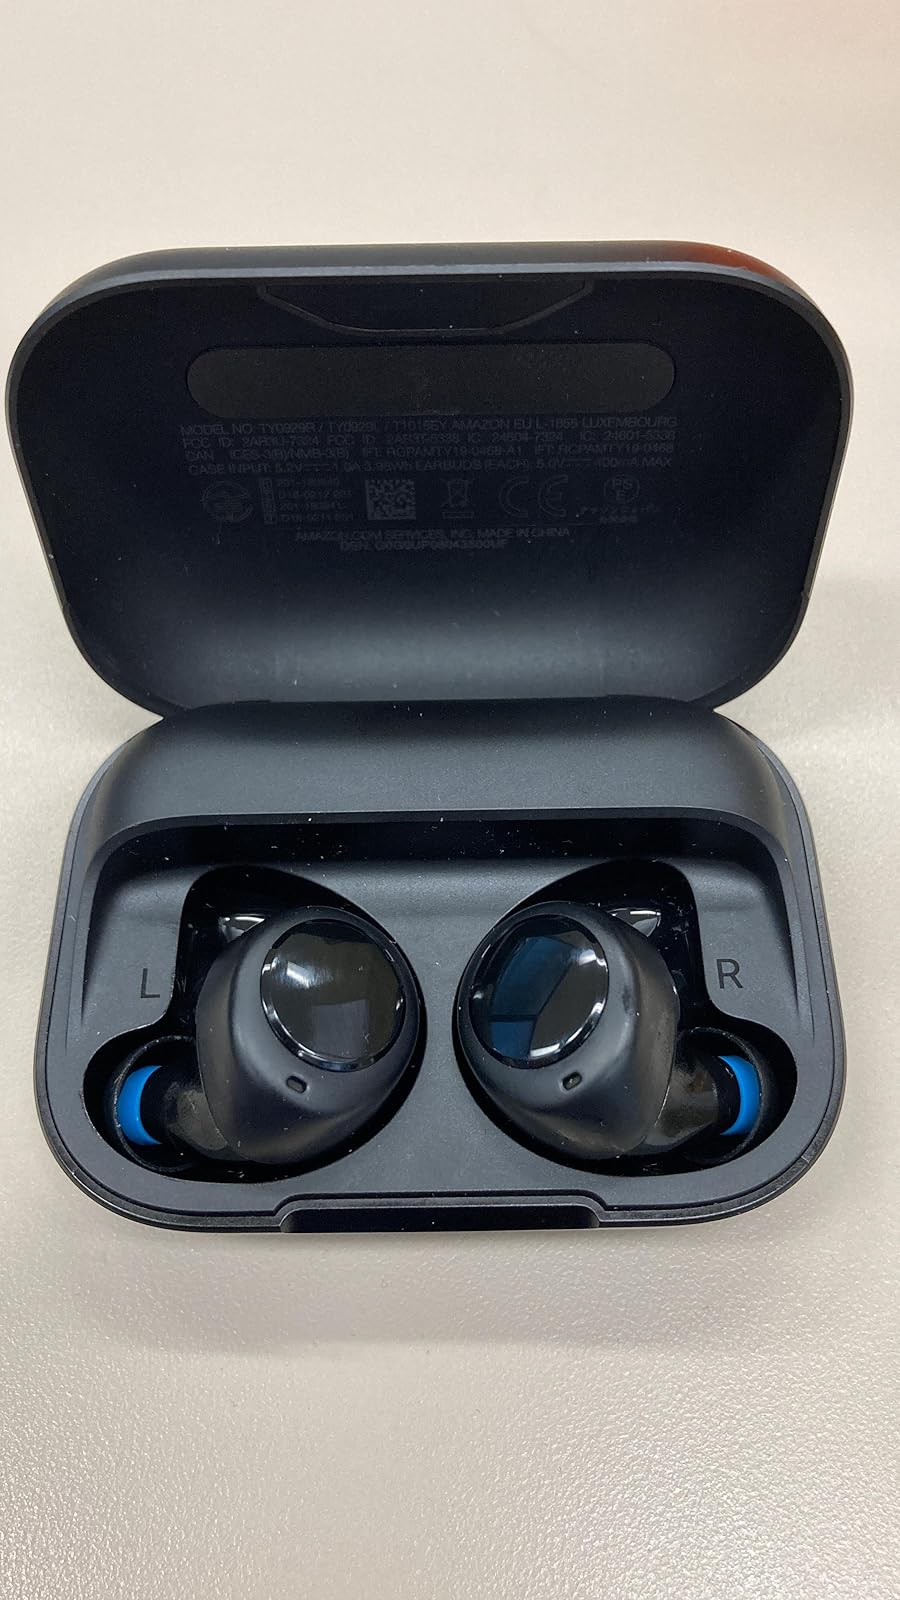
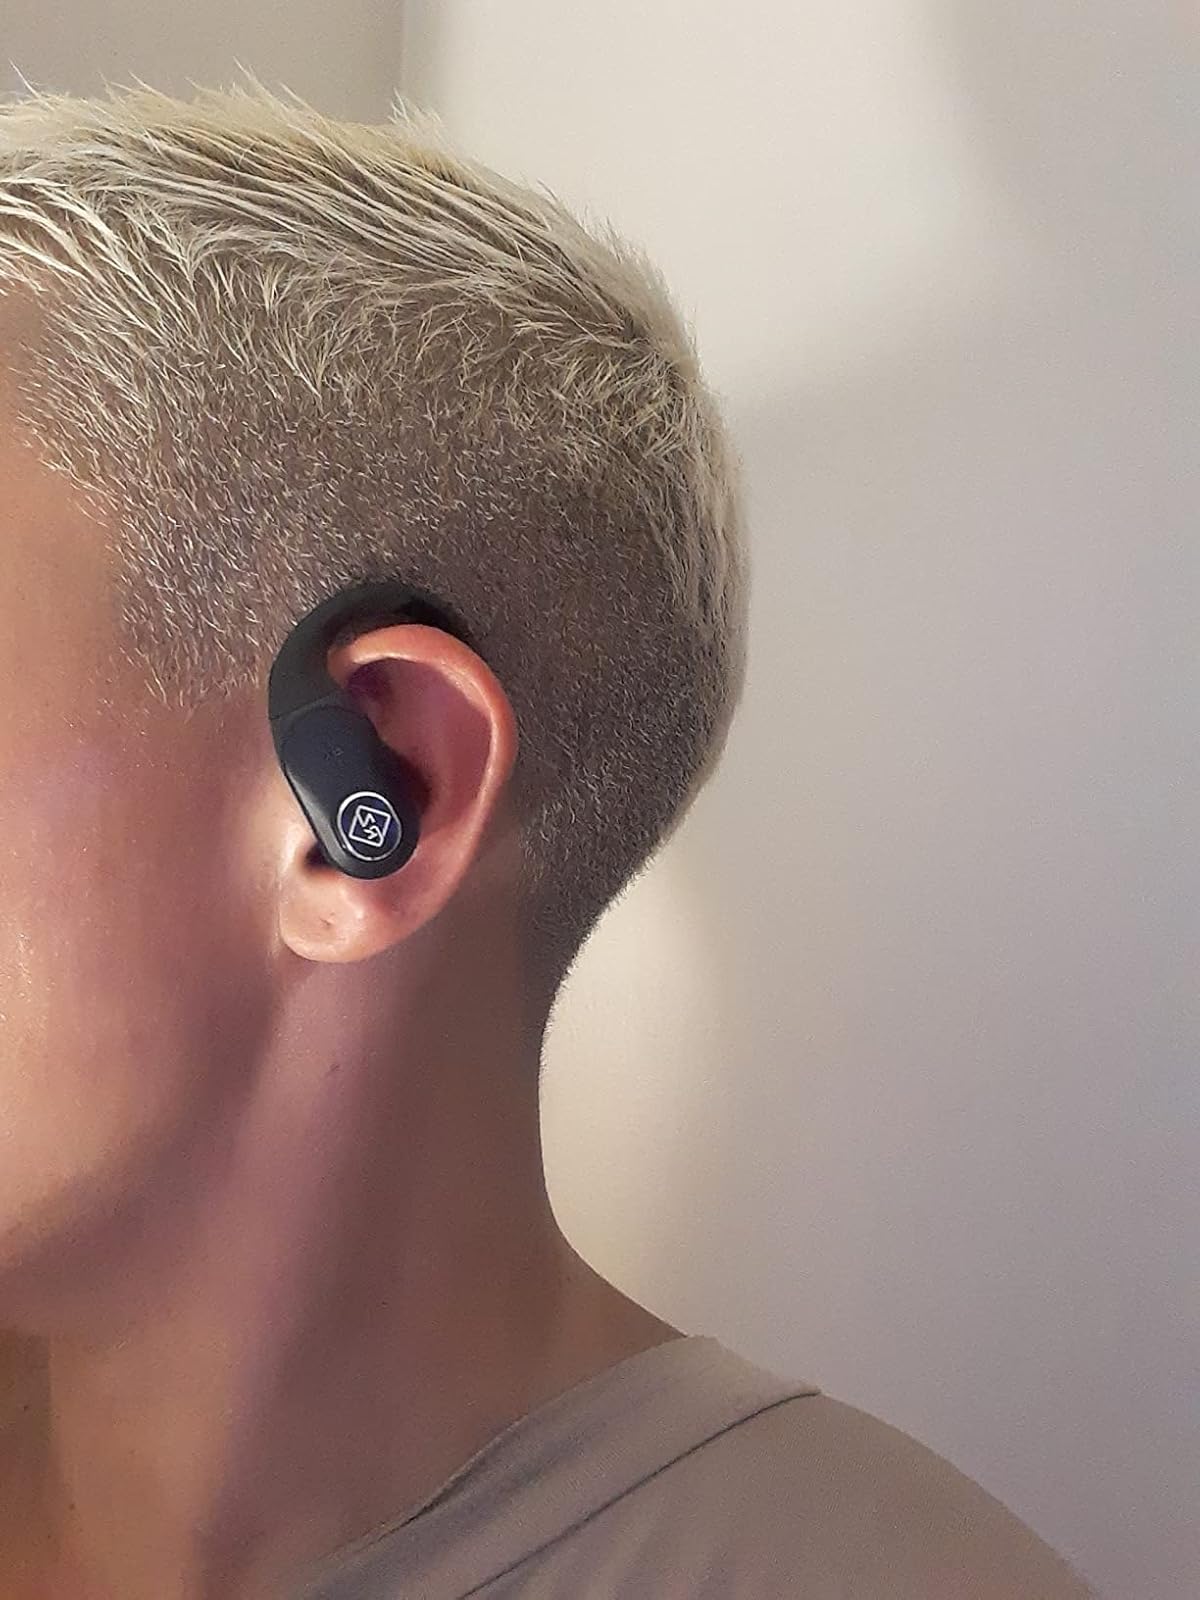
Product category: earbuds
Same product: no